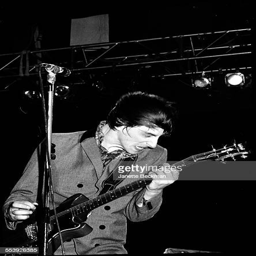
mod revival artist performs on stage